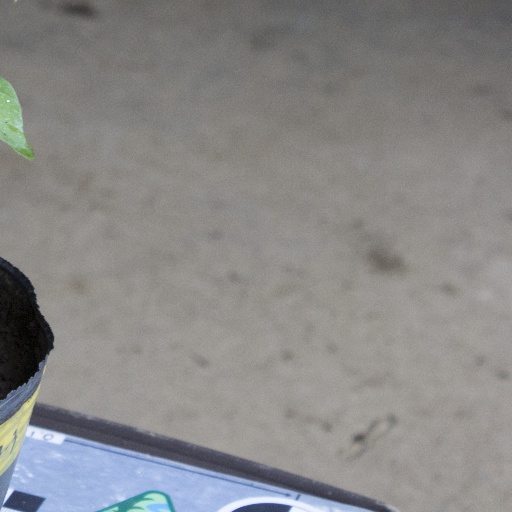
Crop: soybean